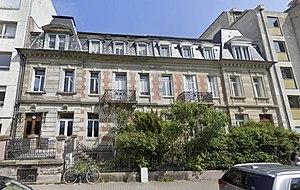
Domicile de Cavaillès avant de s'installer rue Gounod
Jean Cavaillès [ ʒɑ̃ kavajɛs], né le 15 mai 1903 à Saint-Maixent et fusillé le 4 avril 1944 à Arras, est un philosophe et épistémologue français, héros de la Résistance.